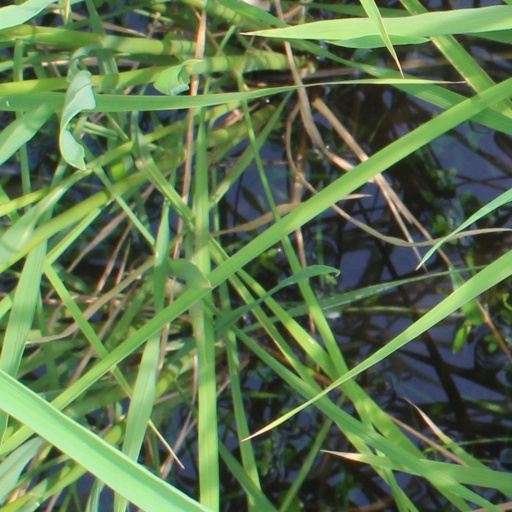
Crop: rice